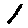
Label: 1